Nice

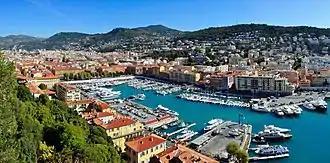
Port of Nice

The "Place du Palais" is where the "Palais de la Justice" (Law courts) of Nice is located. On this square, there also is the "Palais Rusca", which also belongs to the justice department (home of the "tribunal de grande instance").